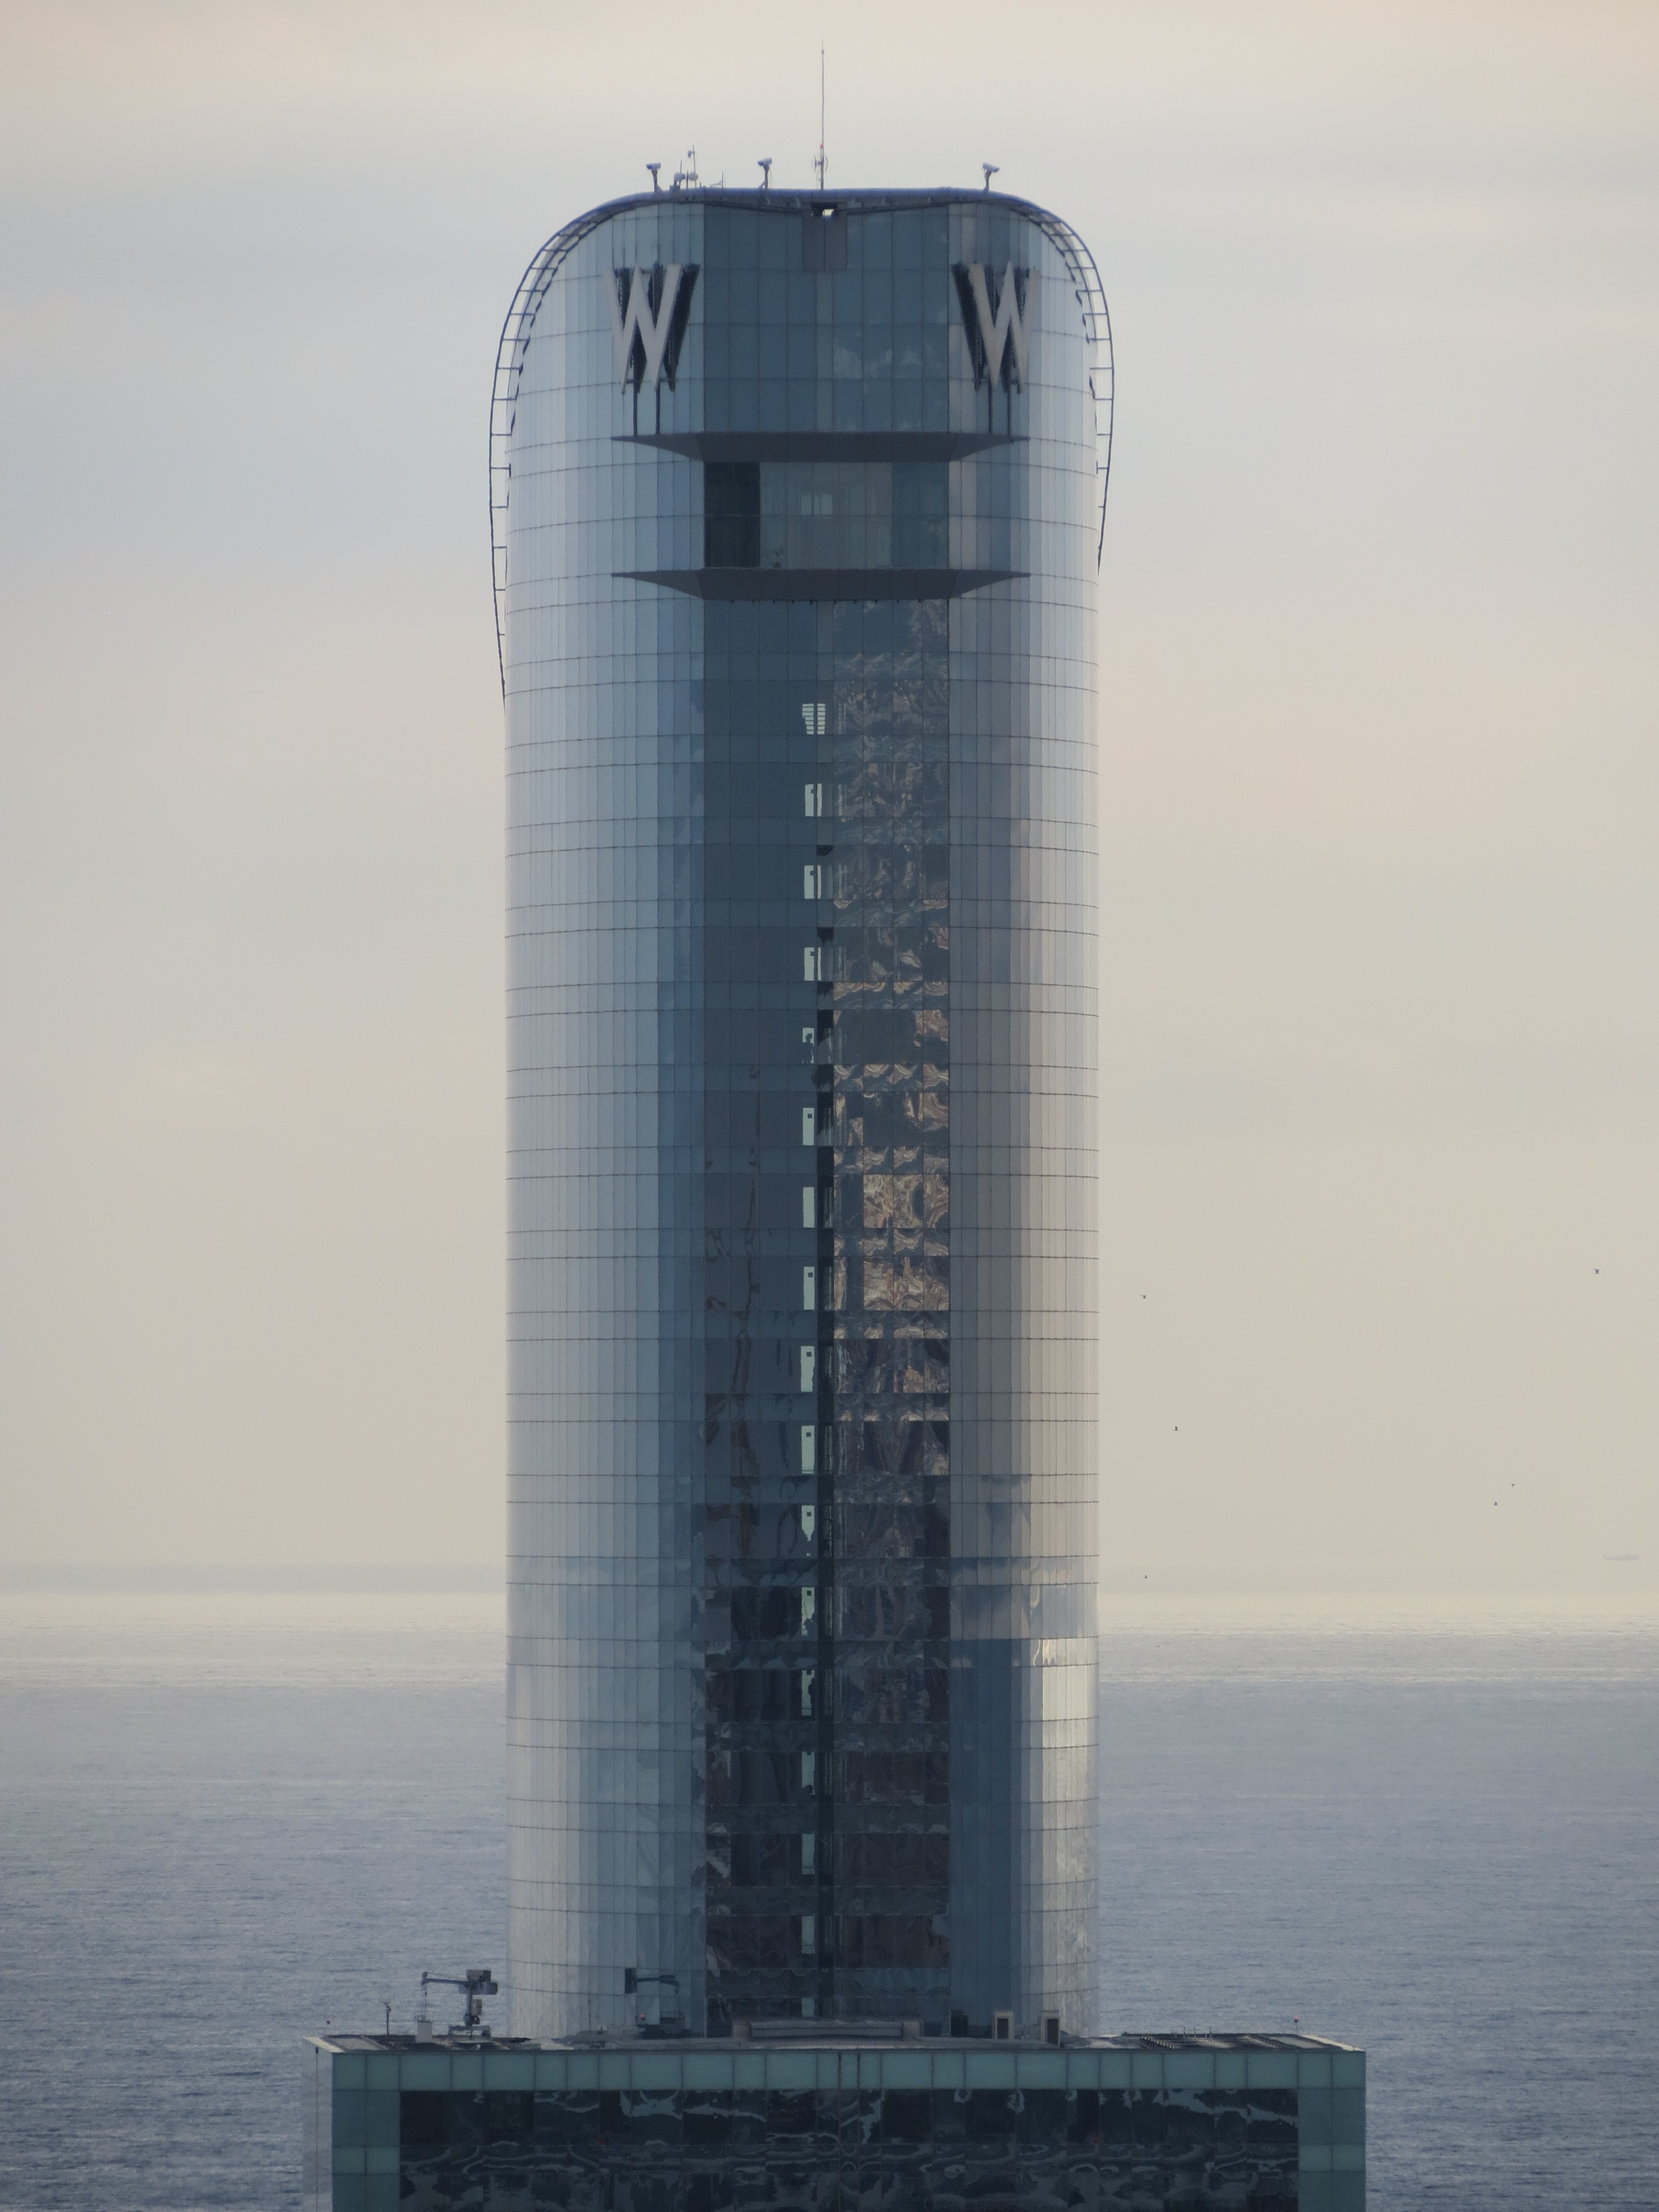
sea, water, lighthouse, skyscraper, tower, control tower